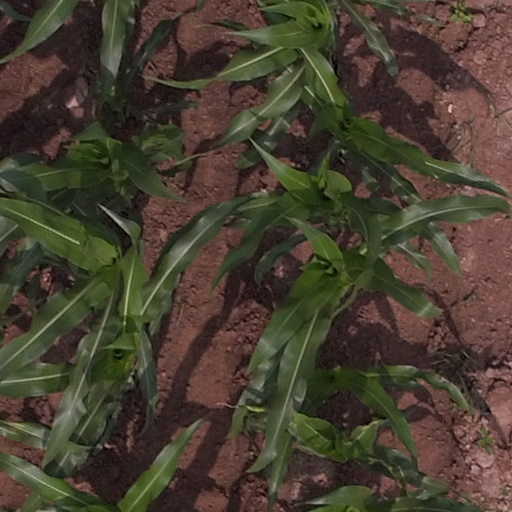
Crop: maize; corn